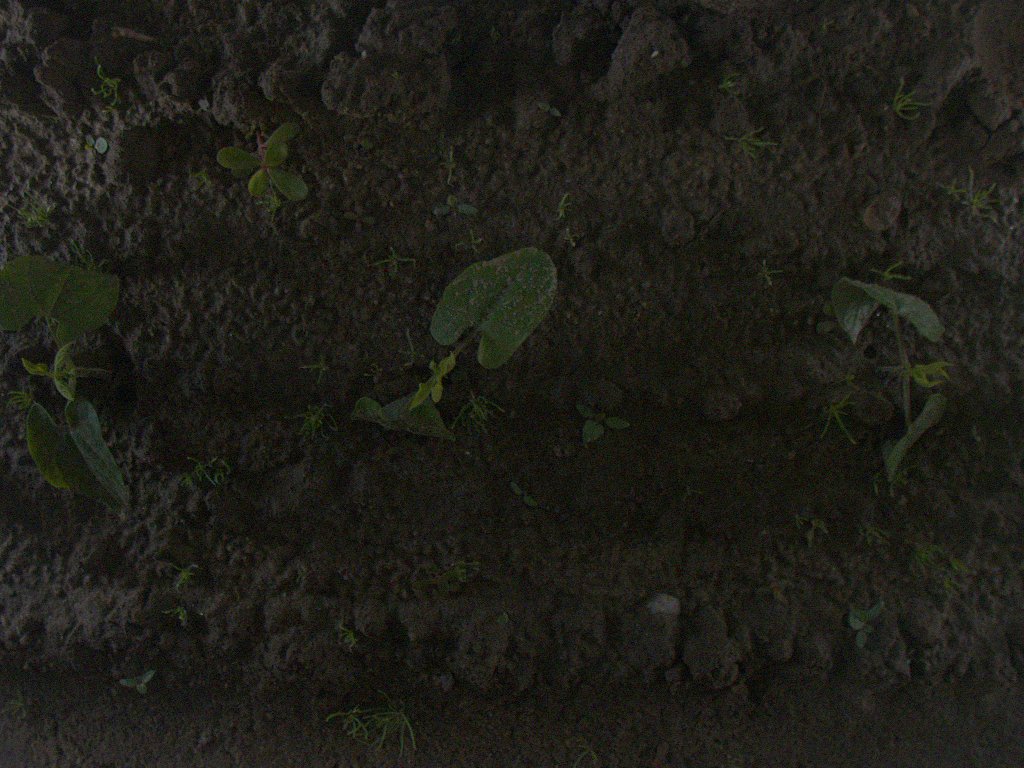
Crop: bean
Objects: bean, stem_bean, bean, stem_bean, bean, stem_bean